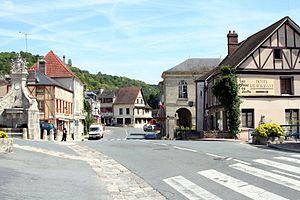
La Roche-Guyon est une commune française située dans le département du Val-d'Oise en région Île-de-France.
La route nationale 313, ou RN 313, est une ancienne route nationale française reliant Aimargues à l'autoroute A9, échangeur nᵒ 26. Il s'agit de l'ancienne RN 579ᴬ. Cette route a été déclassée par le décret du 5 décembre 2005 et porte désormais le numéro D 6313.